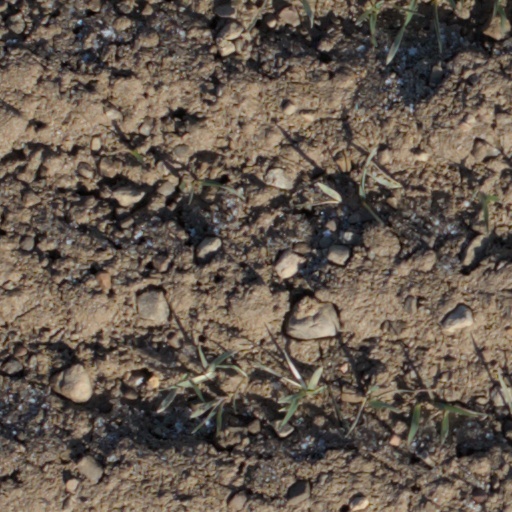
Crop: wheat